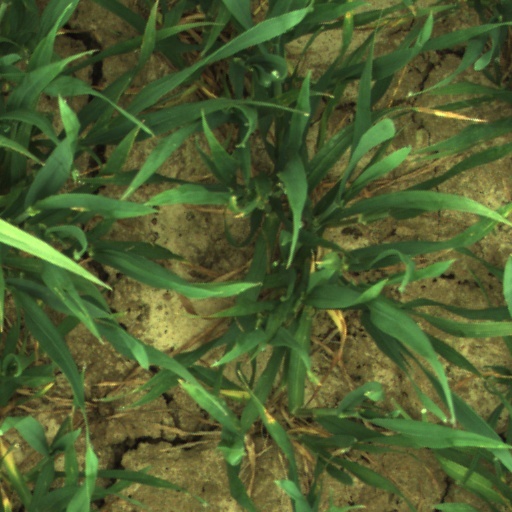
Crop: wheat